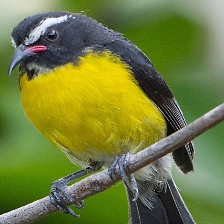
Species: BANANAQUIT
Scientific name: COEREBA FLAVEOLA